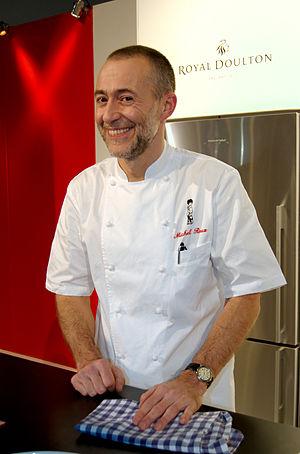
La famille Roux (Chefs étoilés) issue de tradition culinaire charcutière française a donné ses lettres de noblesse à la cuisine gastronomique du Royaume-Uni où le patronyme Roux est devenu synonyme de la haute cuisine française. La famille Roux a obtenu les premières étoiles Michelin du Royaume-Uni. Les aînés Michel Sr et Albert sont membres de l’Ordre de l’Empire britannique. Leurs enfants respectifs ont poursuivi l'apport gastronomique de la cuisine du Royaume-Uni. Plus de 700 chefs du Royaume-Uni ont été formés par les chefs Roux.